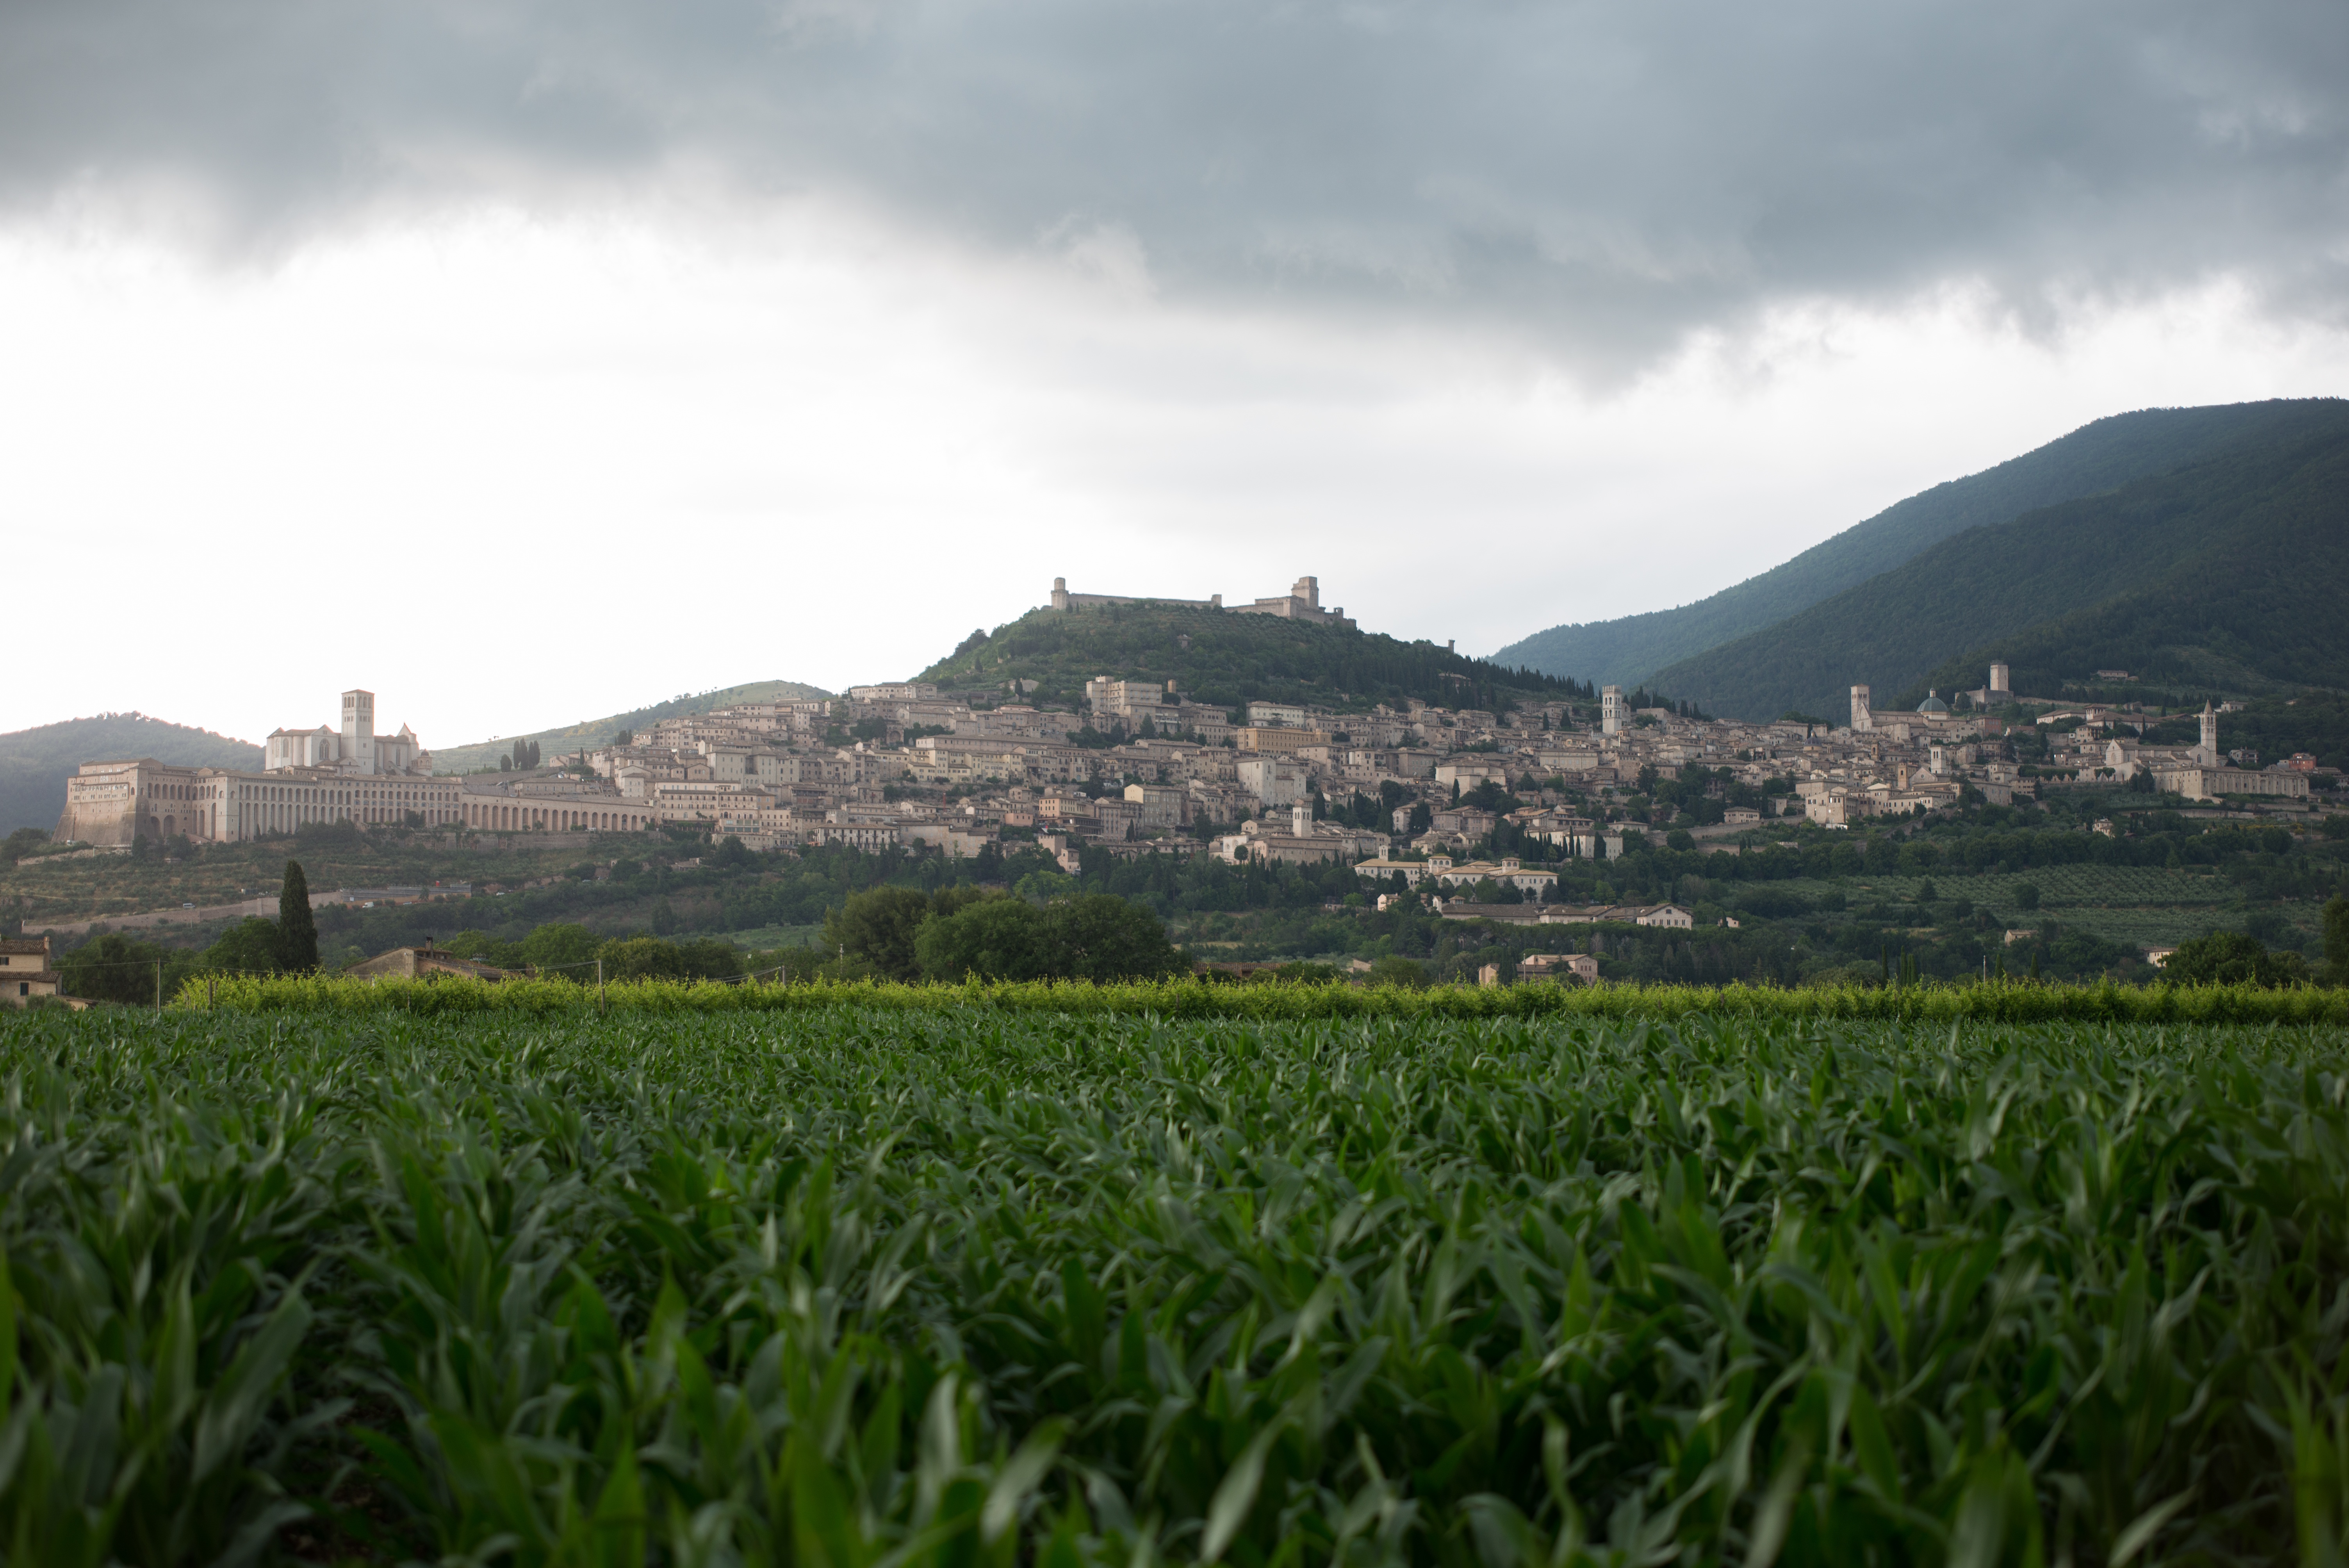
landscape, field, farm, hill, flower, valley, soil, agriculture, plain, plantation, plateau, rural area, paddy field, mountainous landforms